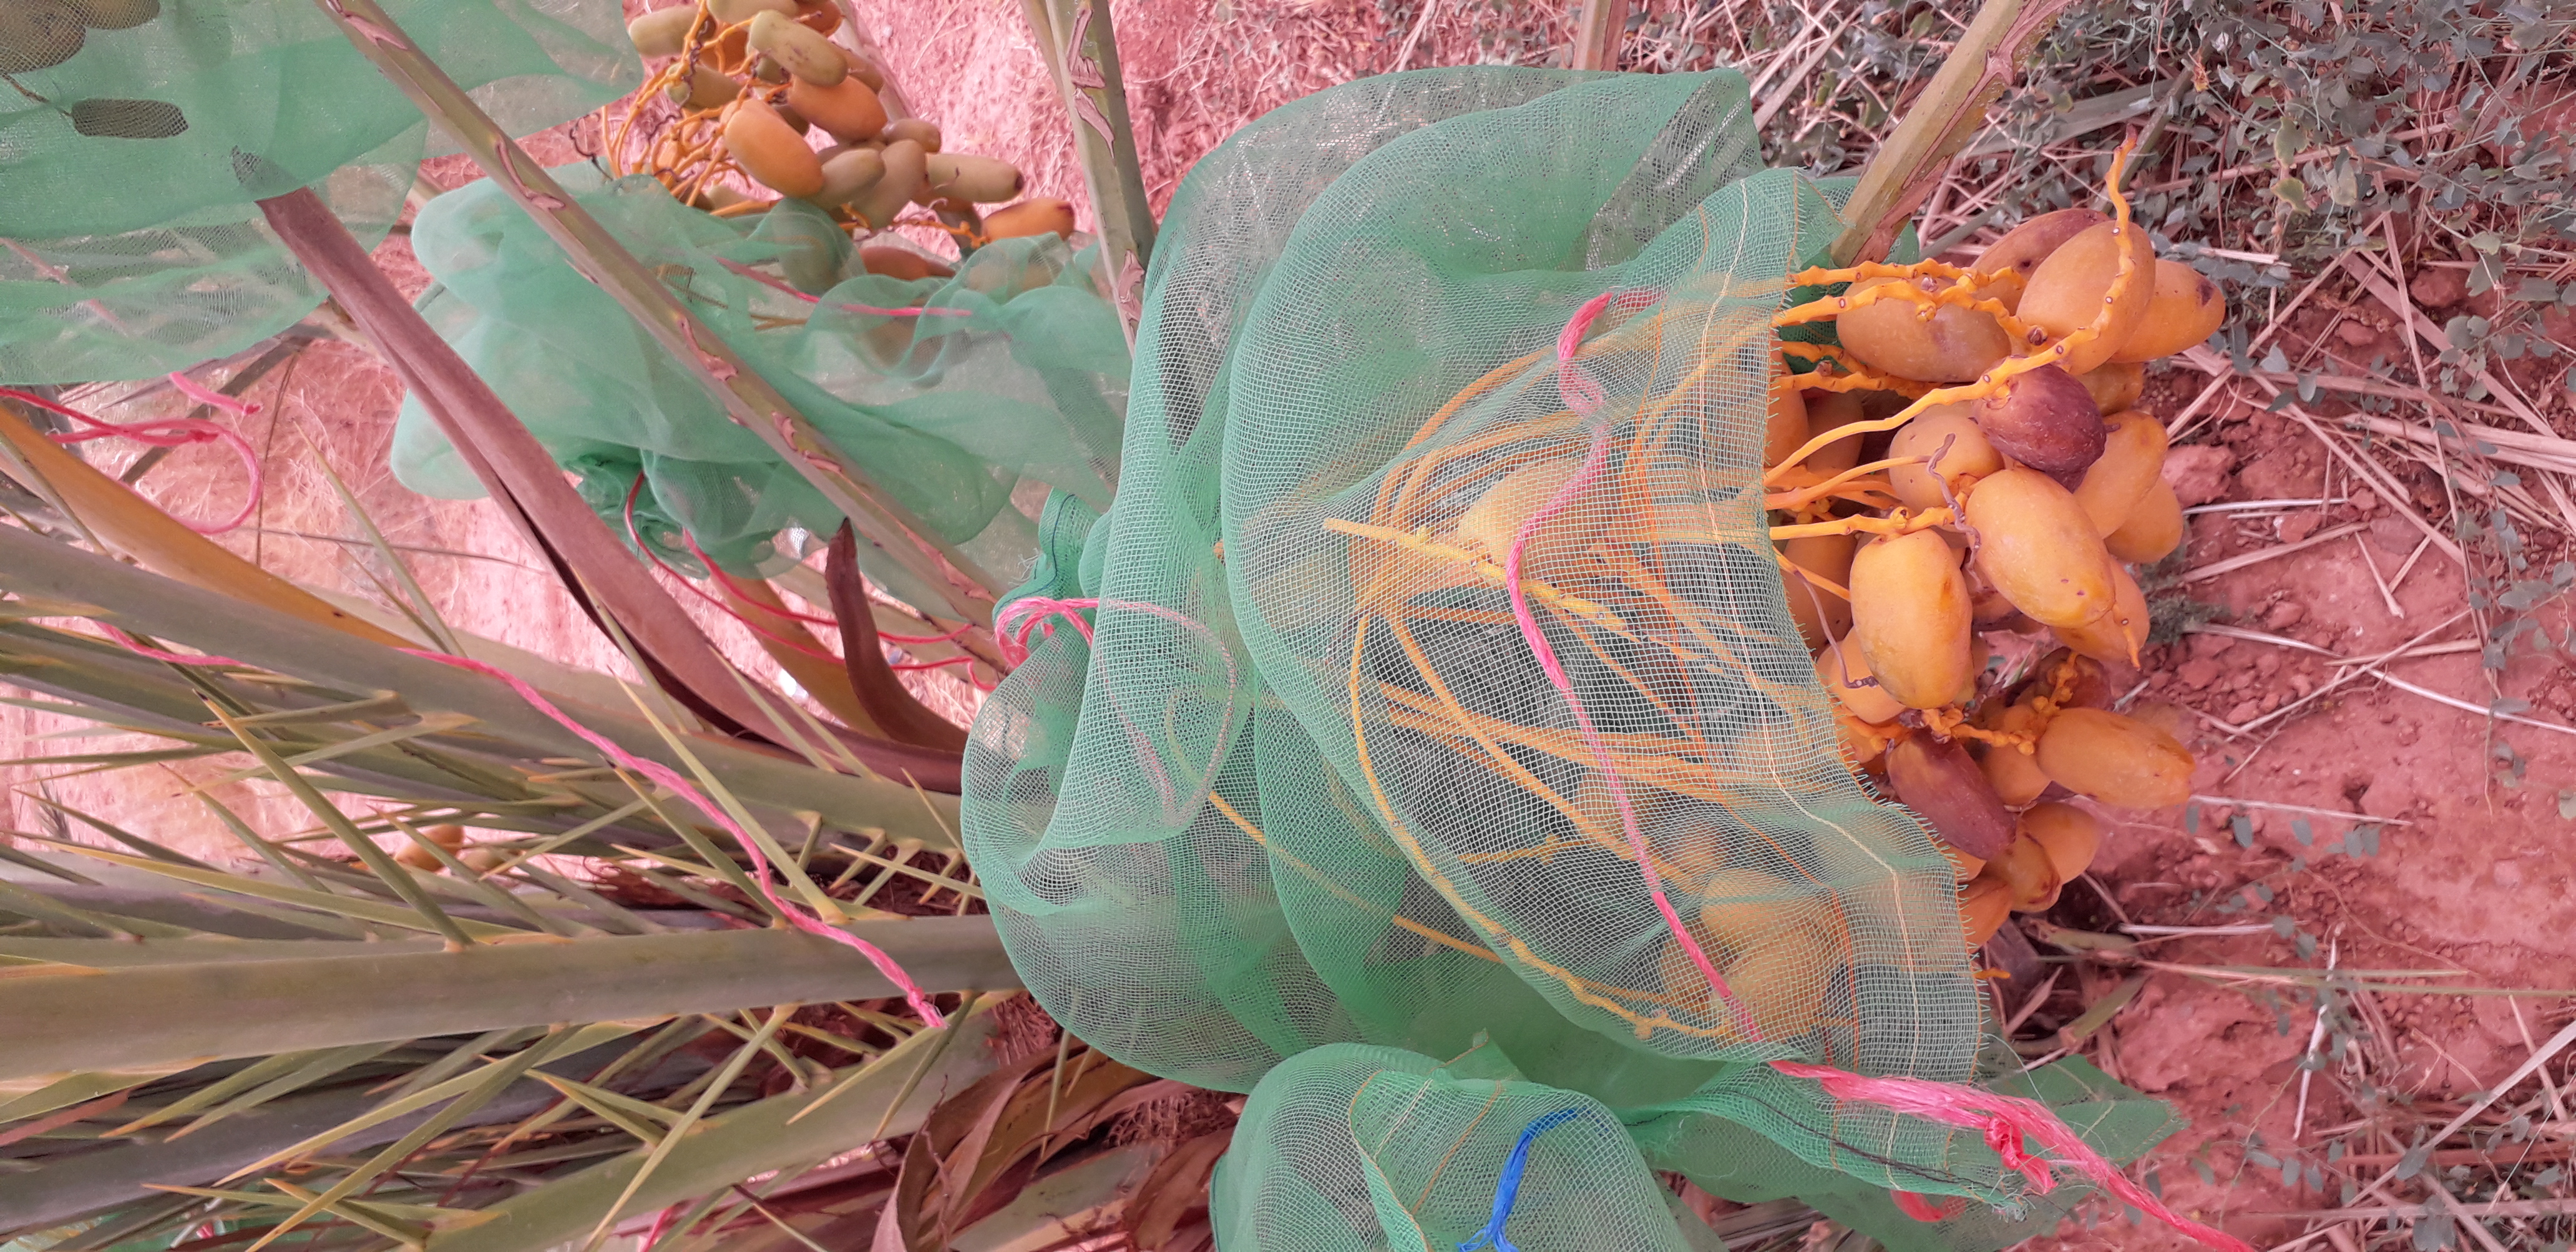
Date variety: Boumajhoul